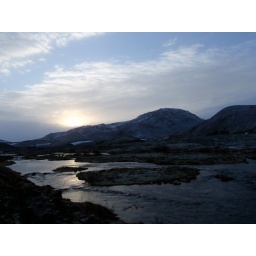
Looking over the river to the mountain